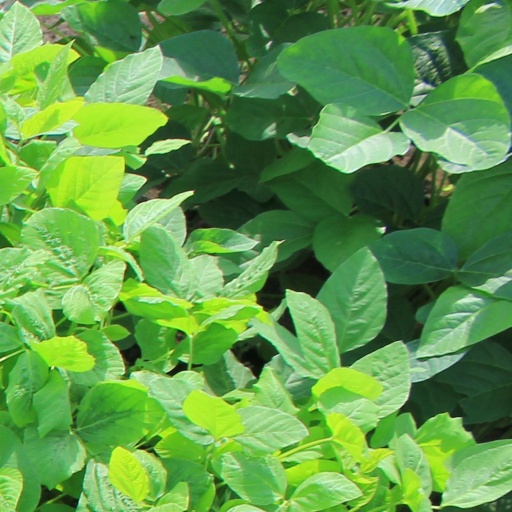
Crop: soybean